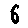
Label: 6